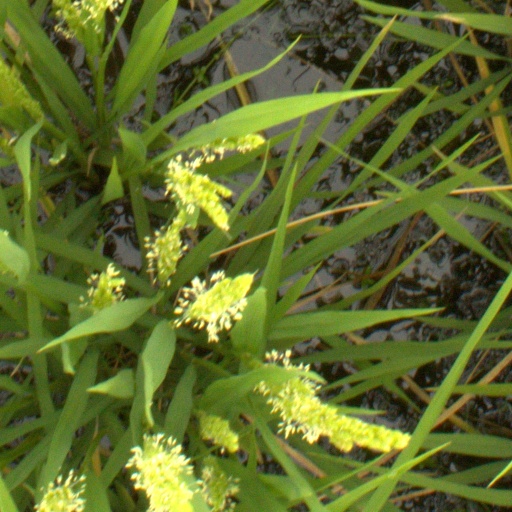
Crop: rice